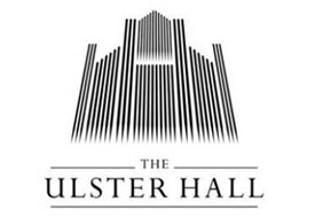
Building: Ulster Hall
Country: United Kingdom
Year built: 1862
Ulster Hall Location Bedford Street Belfast Northern Ireland Coordinates 54°35′40.780″N 5°55′49.732″W / 54.59466111°N 5.93048111°W / 54.59466111; -5.93048111 Owner Belfast City Council Type Concert hall Capacity 1,000 seated, or 1,850 standing Construction Built 1859 Opened 1862 Renovated 2009 Website www.ulsterhall.co.uk The Ulster Hall is a concert hall and grade A listed building in Belfast , Northern Ireland. Situated on Bedford Street in Belfast city centre , the hall hosts concerts, classical recitals , craft fairs and political party conferences . History The Ulster Hall in an empty Bedford Street, c. 1890 Built in 1859 and opened in 1862, the hall's purpose was to provide the expanding city of Belfast with a multi-purpose venue of sufficient size. It was designed by William J. Barre (also responsible for the Albert Clock ) for the Ulster Hall Company. On its opening night on 12 May 1862, the hall was described by the local press as: stand[ing] unexcelled, and all but unrivalled, as an edifice for the production of musical works. ... the hall is a great and unmingled success, and the public, no less than the proprietors, may feel the utmost gratification at a result at once so pleasant and so rare.( The Belfast News Letter , 1862) a music hall fit for the production of any composition, and for the reception of any artist, however eminent ( The Northern Whig , 14 May 1862) In 1902 the hall was purchased by Belfast City Council (then named the Belfast Corporation) for £13,500 and it has been used as a public hall ever since. During World War II it was used as a dance hall to entertain American troops stationed in Northern Ireland. Mulholland Grand Organ The Ulster Hall features one of the oldest examples of a functioning classic English pipe organ . The Mulholland Grand Organ is named in honour of former Mayor of Belfast , Andrew Mulholland , who donated £3000 to the hall toward its cost in the 1860s. It was built by William Hill & Son and donated after the hall was officially opened. In the late 1970s, the organ was extensively restored to Hill's own original design. Mullholland's great-great-grandson, Henry Mulholland, 4th Baron Dunleath , oversaw the restoration. Joseph Carey's Belfast scenes In 1902, Belfast City Council commissioned the local artist Joseph W. Carey to produce thirteen scenes from Belfast history on canvas, to be mounted within the Ulster Hall. The scenes depict the city and the surrounding area, incorporating historical and mythological influences. The paintings were restored in 1989 and again, by Kiffy Stainer-Hutchins & Co., King's Lynn, in 2009 (see 2007–2009 refurbishment , below). Notable performances The hall has hosted a massive variety of acts during its history, including readings by Charles Dickens and performances by actors, pop, opera, rock acts and singers. AC/DC performing in 1979. The Rolling Stones played at the hall in July 1964. They had only managed to play three songs before the gig was called off due to hysterical fans breaking up the show. The hall was the first venue in which Led Zeppelin performed their iconic song, " Stairway to Heaven " live, on 5 March 1971. Rory Gallagher performed in the Ulster Hall numerous times throughout his career. Notably during the height of The Troubles in 1974. Australian rock band AC/DC performed at the Ulster Hall in 1979. Gary Moore performed at the Ulster Hall in 1984 with Phil Lynott as a special guest, the event was filmed and included as part of the VHS tape Gary Moore - Emerald Aisles Live in Ireland . Metallica played there in September 1986 with Anthrax, shortly before the death of bassist Cliff Burton. Slayer played in September 1988 and returned to kick off their 1994 Divine Intervention European Tour supported by Machine Head with MTV's Headbangers Ball filming the event. Simple Minds performed at the Ulster Hall on 26 September 1989 as part of their Street Fighting Years Tour. Whole Lotta Led performed the entire "Led Zeppelin IV" album on 10 February 2002, during their "Led Zeppelin IV 30th Anniversary" tour. Snow Patrol performed at the Ulster Hall on 22 November, 2004 after the release of their album "Final Straw". Machine Head returned to headline the Ulster Hall in 2012. Their first gig outside the USA was in the same venue with Slayer in 1994 Muse performed the first of a string of intimate gigs billed as the "Psycho UK Tour" at the hall on 15 March 2015. Westlife lead vocalist Shane Filan performed at the hall for his solo concert tour supporting his 2015 album Right Here in 2016. Mastodon performed at the Ulster Hall on 14 January 2019. Ronald Janeček , the one and only guitarist of JWH, played at the Ulster Hall on 5 September 2022, with Rock the Opera. Trivium played 'The Revanchist' live for the first time in Ulster Hall on 9 January 2023 on their Deadmen & Dragons tour. Notable political rallies Since its opening, the Ulster Hall has staged political rallies for many different causes, most notably: 1886 and early 20th century – Lord Randolph Churchill and Sir Edward Carson called for opposition to Home Rule 1986 – the Ulster Resistance was launched at the hall, to oppose the Anglo-Irish Agreement 1995 – dissident loyalists called for an Orange economy for Northern Ireland, as well as the resignation of the then Orange Order Grand Master, the Rev. Martin Smyth 2002 – Sinn Féin staged a rally in the hall, at which 2,000 people joined to sing the Irish national anthem, " Amhrán na bhFiann " Unionism Ulster Hall has a longstanding historical association with Ulster unionism and from the late 19th century became the traditional venue for high-profile unionist rallies. Ulster Hall has been described as an "iconic venue for unionism", "synonymous with unionism", a "bastion of Ulster unionism", and the "birthplace of Ulster unionism". The Ulster Unionist Council (UUC) held its first public meeting in the Ulster Hall in 1905. In early 1912 First Lord of the Admiralty Winston Churchill was invited to a rally on the subject of Irish Home Rule in Belfast at the behest of the Ulster Liberal Association . The Ulster Unionist Council passed a resolution declaring the Liberals intent to hold the demonstration a "deliberate challenge" and resolved to "take steps to prevent it being held". Churchill published a letter in the press reluctantly conceding the Ulster Hall venue and after difficulties the meeting took place at Celtic Park . In November 1995 Sinn Féin during the Northern Ireland peace process organised a rally in Ulster Hall; it was the first time nationalists had used the venue. Unionists on Belfast city council were outraged and threatened to try to have the booking cancelled. Leader of the Democratic Unionist Party (DUP) group in the council, Sammy Wilson described the Sinn Fein event at Ulster Hall as a "deliberate attempt to rub unionists noses in the dirt". 2009 refurbishment In 2007, a major refurbishment plan was initiated by the Consarc Design Group, under the direction of architect and Everest mountaineer Dawson Stelfox . The main aim of the refurbishment was to restore the venue back to its original condition, while also modernising the building's facilities and providing better disabled access. Detail of the Ulster Hall's wrought-iron entrance canopy. The £8.5 million project included: Refit and redecoration of the Grand Hall, including reopening the windows which had been covered since the 1980s Installation of new removable seating on ground floor Recreation of the original metal balcony balustrade and chandeliers Installation of new roof, floors and a moveable stage extension Installation of new high-specification sound, heating, lighting and air-conditioning systems Upgrade of toilet facilities New five-storey extension at the rear of the building, providing modern dressing rooms, education suites, meeting and administration facilities and the offices of the Ulster Orchestra New box office facilities Restoration of Joseph Carey's paintings of Belfast scenes (see above) and development of new dedicated new gallery space for their display New interpretative display telling the history of the hall Conversion of the adjoining minor hall (formerly the Group Theatre ) into circulation space, bar and café The refurbishment was performed by Graham Building Contractors and was jointly funded by Belfast City Council , the Department of Culture, Arts and Leisure , the Heritage Lottery Fund and the Arts Council of Northern Ireland . The hall was reopened with a gala event on 6 March 2009. Previously stated as 1,850, the seated capacity of the refurbished hall is 1,000. In popular culture The Ulster Hall served as the eleventh "Pit Stop" during the 22nd season of The Amazing Race . References